Miosgán Meadhbha

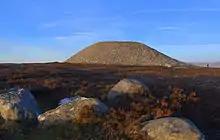
The cairn in 2011

, anglicized Miosgan Meva and also called Maeve's Cairn, is a large cairn on the summit of Knocknarea in County Sligo, Ireland. It is thought to conceal a passage tomb from the Neolithic (New Stone Age). It is the largest cairn in Ireland, excepting those at Brú na Bóinne in Meath.